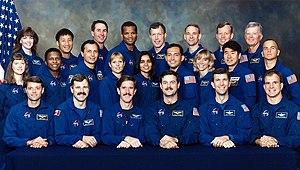
Le groupe d'astronautes 15 de la NASA est un groupe de 23 astronautes sélectionnés en 1994. Le nom du groupe pour ces astronautes en formation était à l'origine Slugs car aucun groupe n'avait été convoqué l'année précédente et le groupe tardait donc à arriver. Les membres du groupe ont adopté The Flying Escargot comme surnom, probablement en référence à deux membres du groupe venant de France. Le groupe a comporté dix pilotes, neuf spécialistes de mission et quatre spécialistes de mission internationaux.